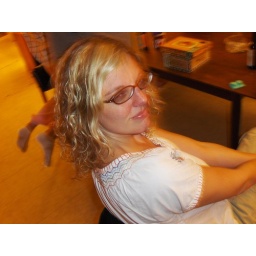
labor day weekend at the lake house in bridgman, michigan with 17 of our closest friends :D